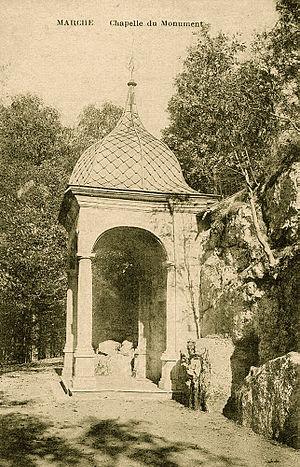
Chapelle du Monument du Saint-Sépulcre
Un sanctuaire à répit est un type de lieu saint rencontré en pays de tradition catholique. Selon la croyance populaire en certaines provinces, le « répit » est, chez un enfant mort-né, un retour temporaire à la vie le temps de lui conférer le baptême avant la mort définitive. Ayant été baptisé, l’enfant pourra de ce fait entrer en paradis au lieu d’errer éternellement dans les limbes où il serait privé de la vision de Dieu. Le répit n’est possible qu’en certains sanctuaires, le plus souvent consacrés à la Vierge dont l’intercession est nécessaire pour obtenir un miracle.
La chapelle de la Sainte-Trinité est un édifice religieux catholique sis à Marche-en-Famenne, en Belgique. Construite en style renaissance sur une légère élévation schisteuse, et datant de 1610, elle fait partie d’un ensemble – longue allée de tilleuls, monument, sépulture, et chemin de croix – qui furent classés au patrimoine immobilier de Wallonie.